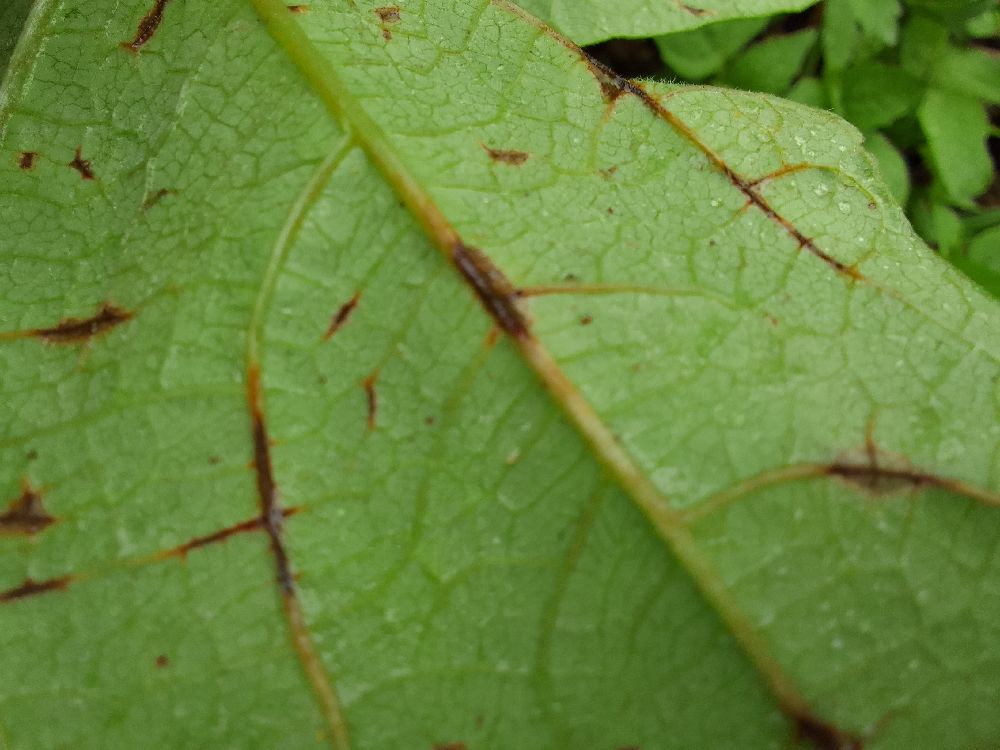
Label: anthracnose